Garden roses

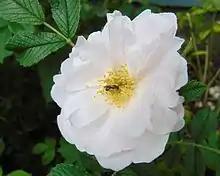
"Rosa" 'Henry Hudson', one of the Explorer series

Some rose breeders recognized potential in crossing polyanthas with hybrid teas, to create roses that bloomed with the profusion of polyanthas and possessed the floral beauty and breadth of coloration of hybrid teas. In 1907, the Danish breeder Dines Poulsen introduced the first cross of a polyantha and hybrid tea, denominated 'Rödhätte'. This hybrid had some characteristics of both of its parental classes, and was denominated a "Hybrid Polyantha" or "Poulsen" rose. Further and similar introductions followed from Poulsen, these often bearing the family name, e. g., 'Else Poulsen' (1924). Because their hybrid characteristics separated them from polyanthas and hybrid teas, the new class eventually was named "Floribunda", Latin for "many-flowering". Typical floribundas are stiff shrubs that are smaller and bushier than the average hybrid tea, but less dense and sprawling than the average polyantha. The flowers are often smaller than those of hybrid teas but are produced in large sprays that give a better floral effect in the garden. Floribundas are found in all hybrid tea colours and often with the classic, hybrid tea-shaped blossom. Sometimes they differ from hybrid teas only in their cluster flowered habit. They are still planted in large bedding schemes in public parks and suitable gardens. Examples include 'Anne Harkness', 'George Burns', 'Iceberg', and 'Gene Boerner'.